Porthill-Rykerts Border Crossing

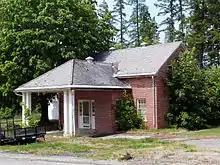
Former US border station at Porthill, Idaho

In 1909, Geo. Price sold the Porthill hotel, and C.J. McClure, the GN station agent, purchased the Barnes general store. At this time, Martin Peterson and H.S. French were also storekeepers.